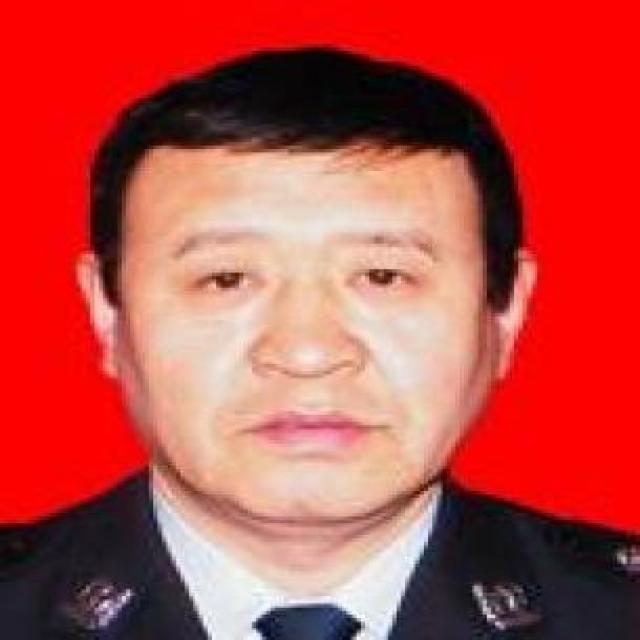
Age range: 45-64